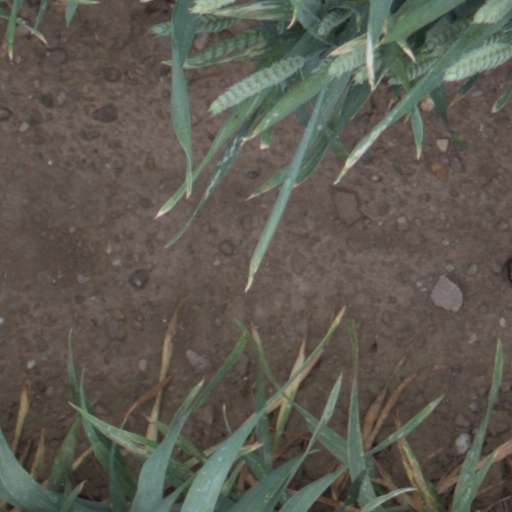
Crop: wheat